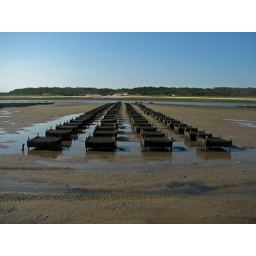
Rows of oyster baskets at low tide - crowes pasture beach in Dennis